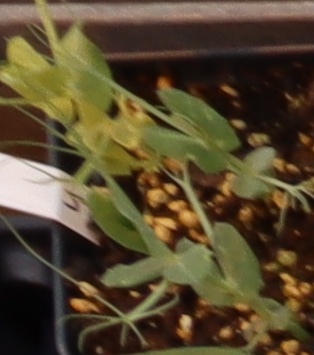
Label: Field Pea